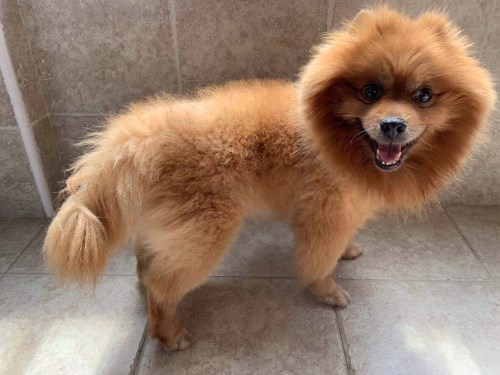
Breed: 1936-n000005-Pomeranian